Boughton House

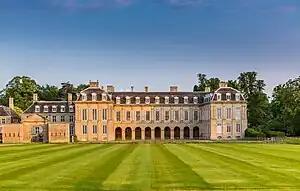
Boughton House, Northamptonshire, England

Boughton House is a country house in the parish of Weekley in Northamptonshire, England, situated about north-east of Kettering. It is situated within an estate of .